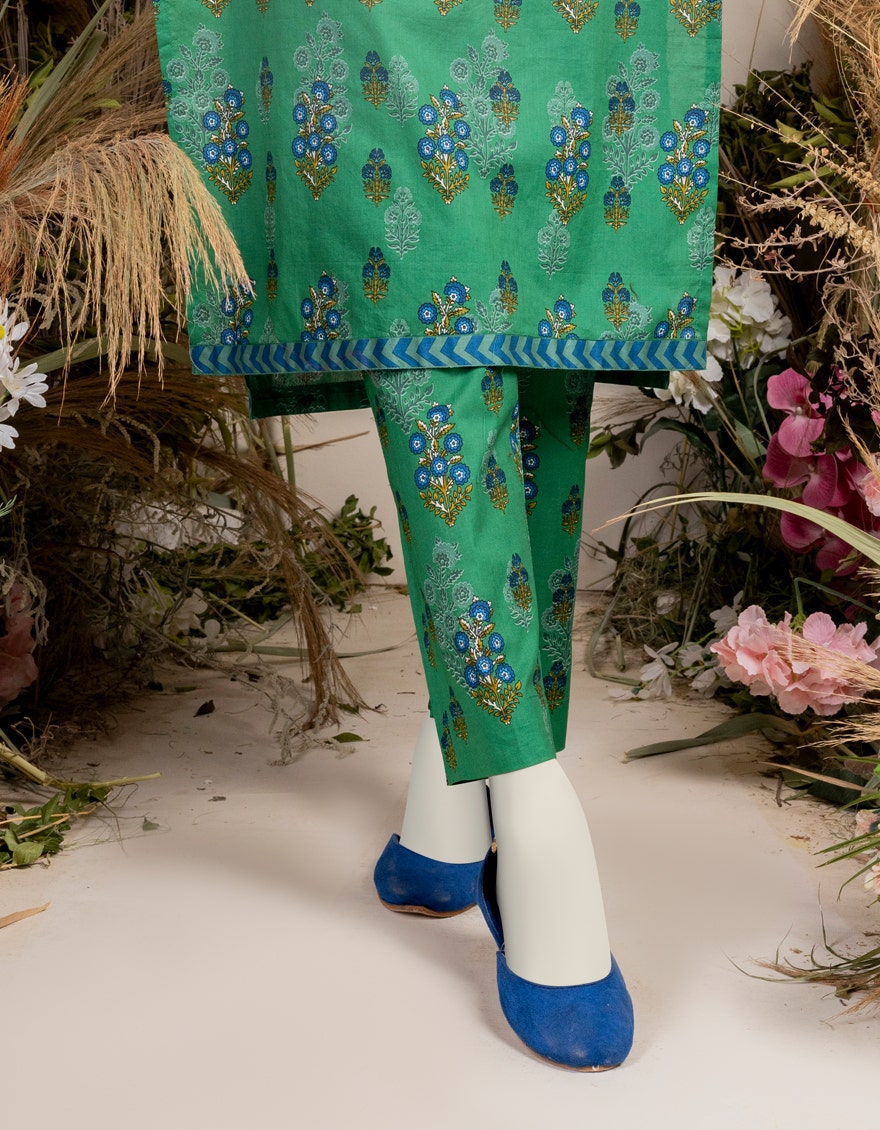
green multi kurta pants